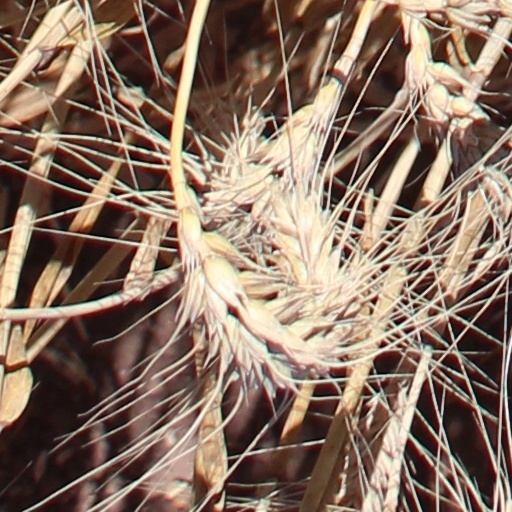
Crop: wheat